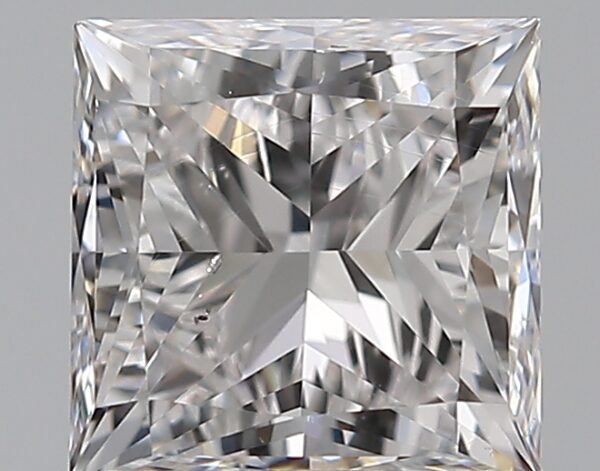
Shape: princess
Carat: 0.7
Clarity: SI1
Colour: E
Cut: VG
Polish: EX
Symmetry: GD
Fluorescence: N
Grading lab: GIA
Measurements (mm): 4.7 x 4.64 x 3.4